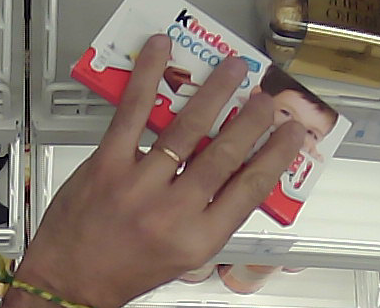
Product: kinder_chocolate